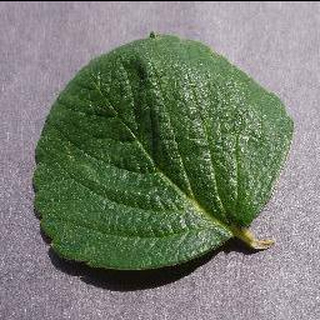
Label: healthy_strawberry